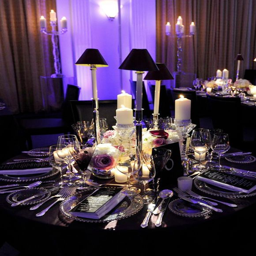
mostly black and white with a small splash of purple with the flowers ... love